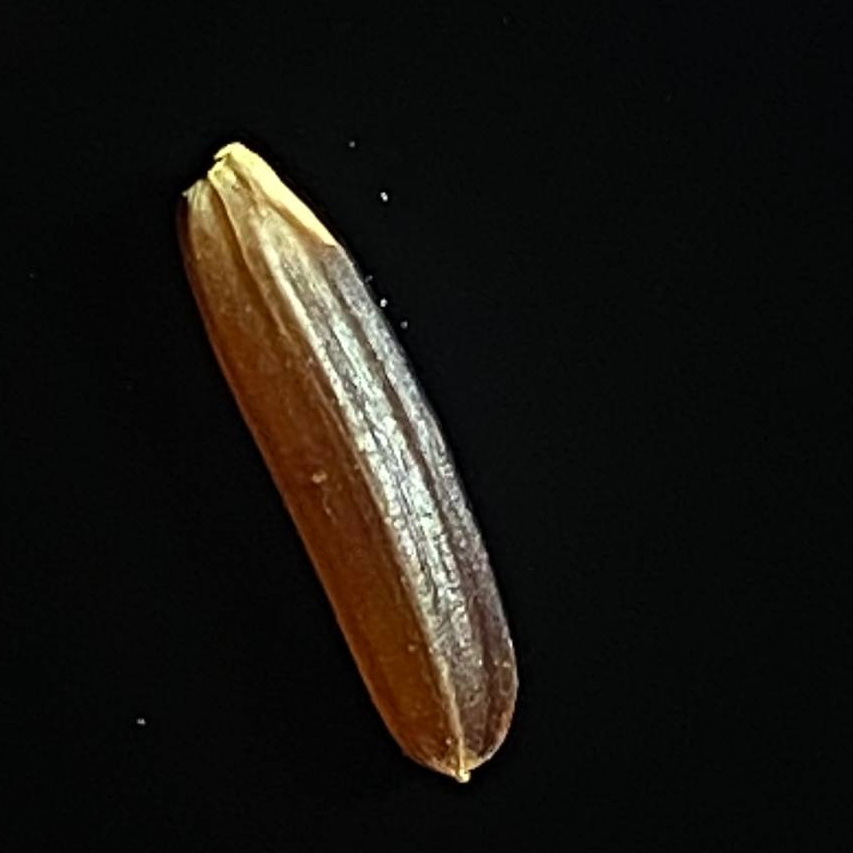
Rice variety: Red_Cargo